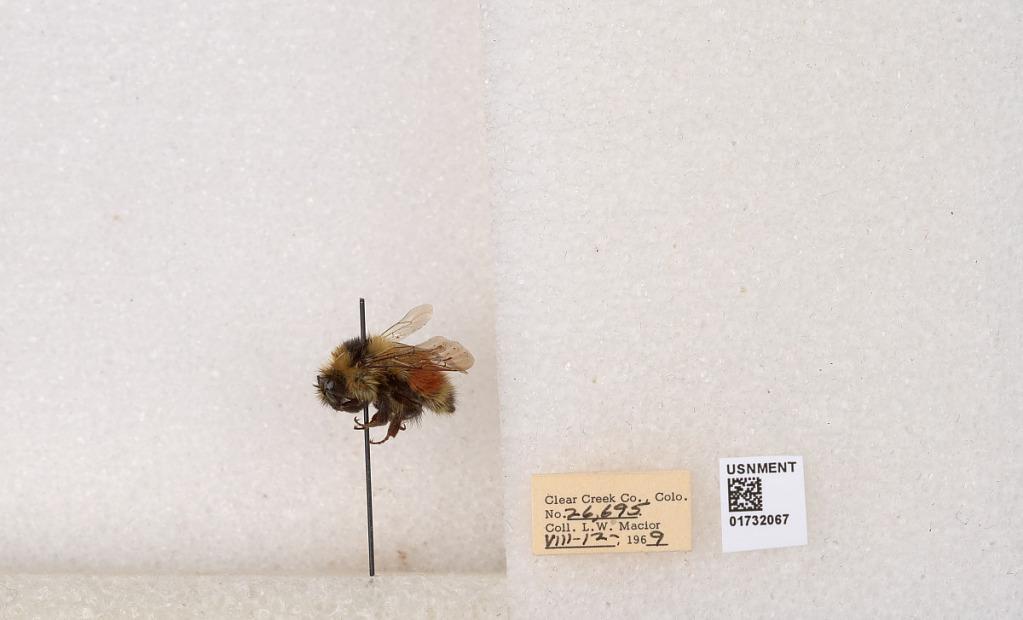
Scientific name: Bombus (Pyrobombus) sylvicola Kirby
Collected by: L. Macior
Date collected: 1969-8-12
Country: United States
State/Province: Colorado
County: Clear Creek
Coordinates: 39.7006, -105.694